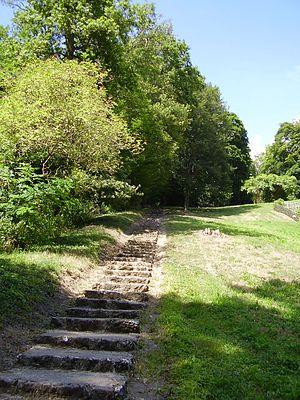
Le site de Port-Royal des Champs est un ensemble constitué des ruines de l’abbaye de Port-Royal, du musée national de Port-Royal des Champs anciennement musée des Granges, et d’un domaine forestier et paysager.